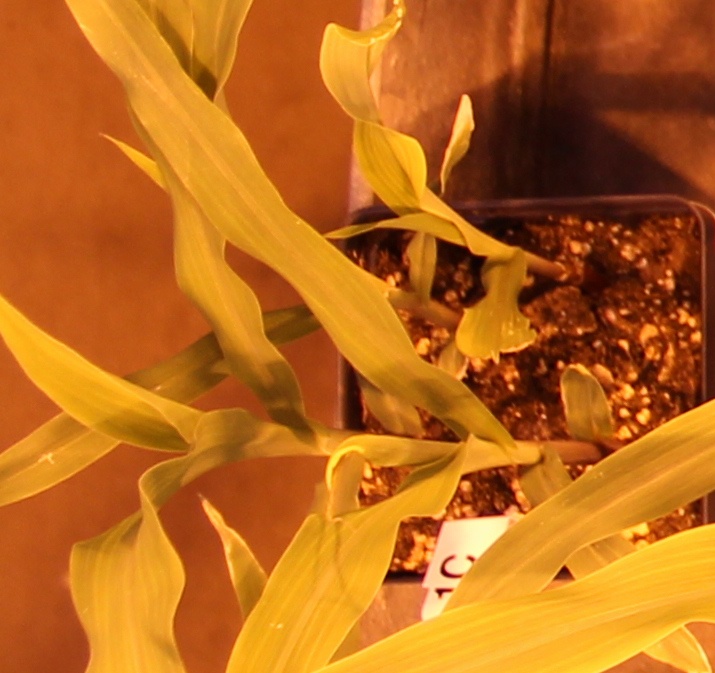
Label: Corn